Parks and gardens of Melbourne

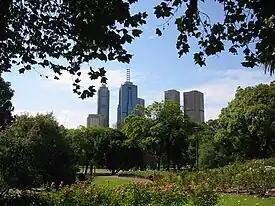
The skyline visible from the Royal Botanic Gardens

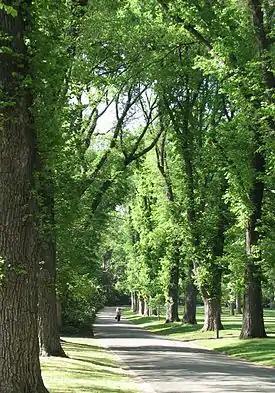
An avenue of English Elms in Fitzroy Gardens

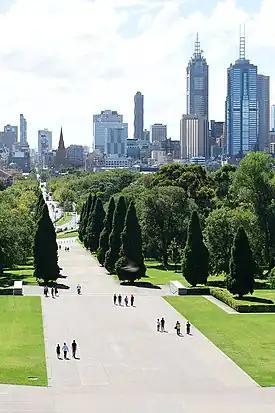
View of the city centre from the Shrine of Remembrance

Melbourne is Australia's second largest city and widely considered to be a "garden city", with Victoria being nicknamed "the Garden State". Renowned as one of the most livable cities in the world, there is an abundance of parks, gardens and green belts close to the CBD with a variety of common and rare plant species amid landscaped vistas, pedestrian pathways, and tree-lined avenues, all managed by Parks Victoria.